University of Santo Tomas

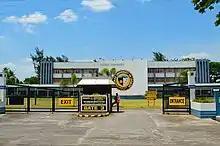
The University of Santo Tomas-Legazpi in Albay

The southeast quadrant comprises the Alfredo M. Velayo College of Accountancy and Multi-Deck Carpark Building, the Albertus Magnus Building, the Roque Ruaño Building, and the Quadricentennial Pavilion complex. The Albertus Magnus Building houses the College of Education and the Conservatory of Music. The Roque Ruaño Building, which houses the Faculty of Engineering, is built in 1952 and designed by Julio Victor Rocha. It initiated the application of the Niemeyer-inspired brise soleil in local buildings. The Quadricentennial Pavilion was the venue of the CNN Philippines vice-presidential debates in 2016, senatorial debates in 2019, and vice-presidential and presidential debates in 2022.